The People Garden

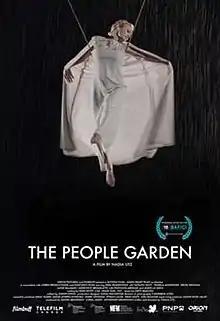
Theatrical release poster

The People Garden is a 2016 Canadian-Japanese drama film written and directed by Nadia Litz and starring Dree Hemingway, Pamela Anderson, Jai West and François Arnaud. The film premiered at the 2016 Buenos Aires International Independent Film Festival.